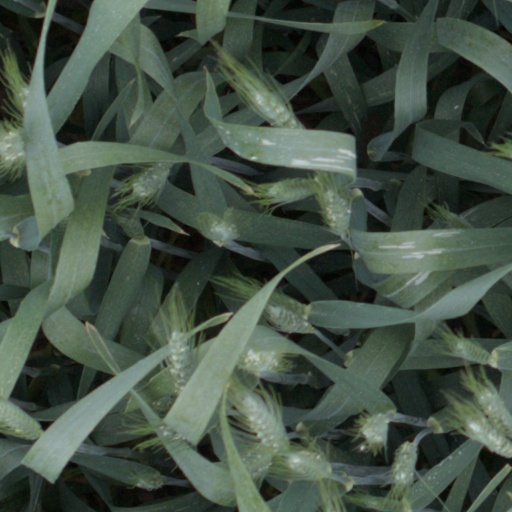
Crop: wheat